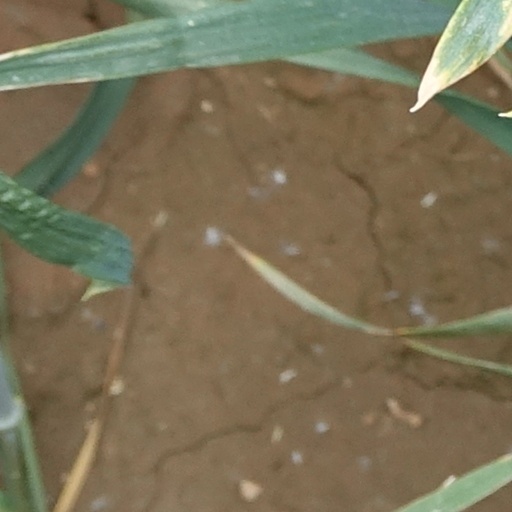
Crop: wheat